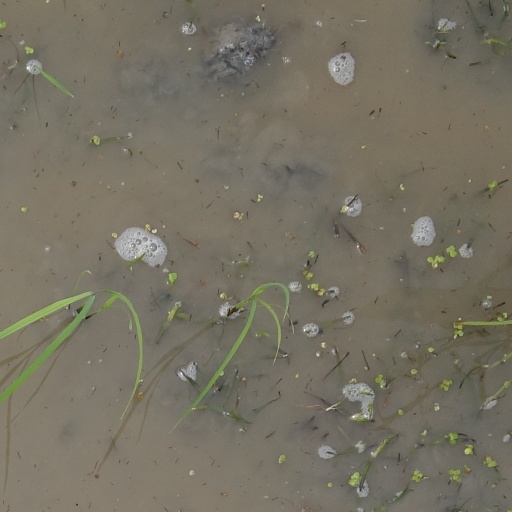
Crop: rice